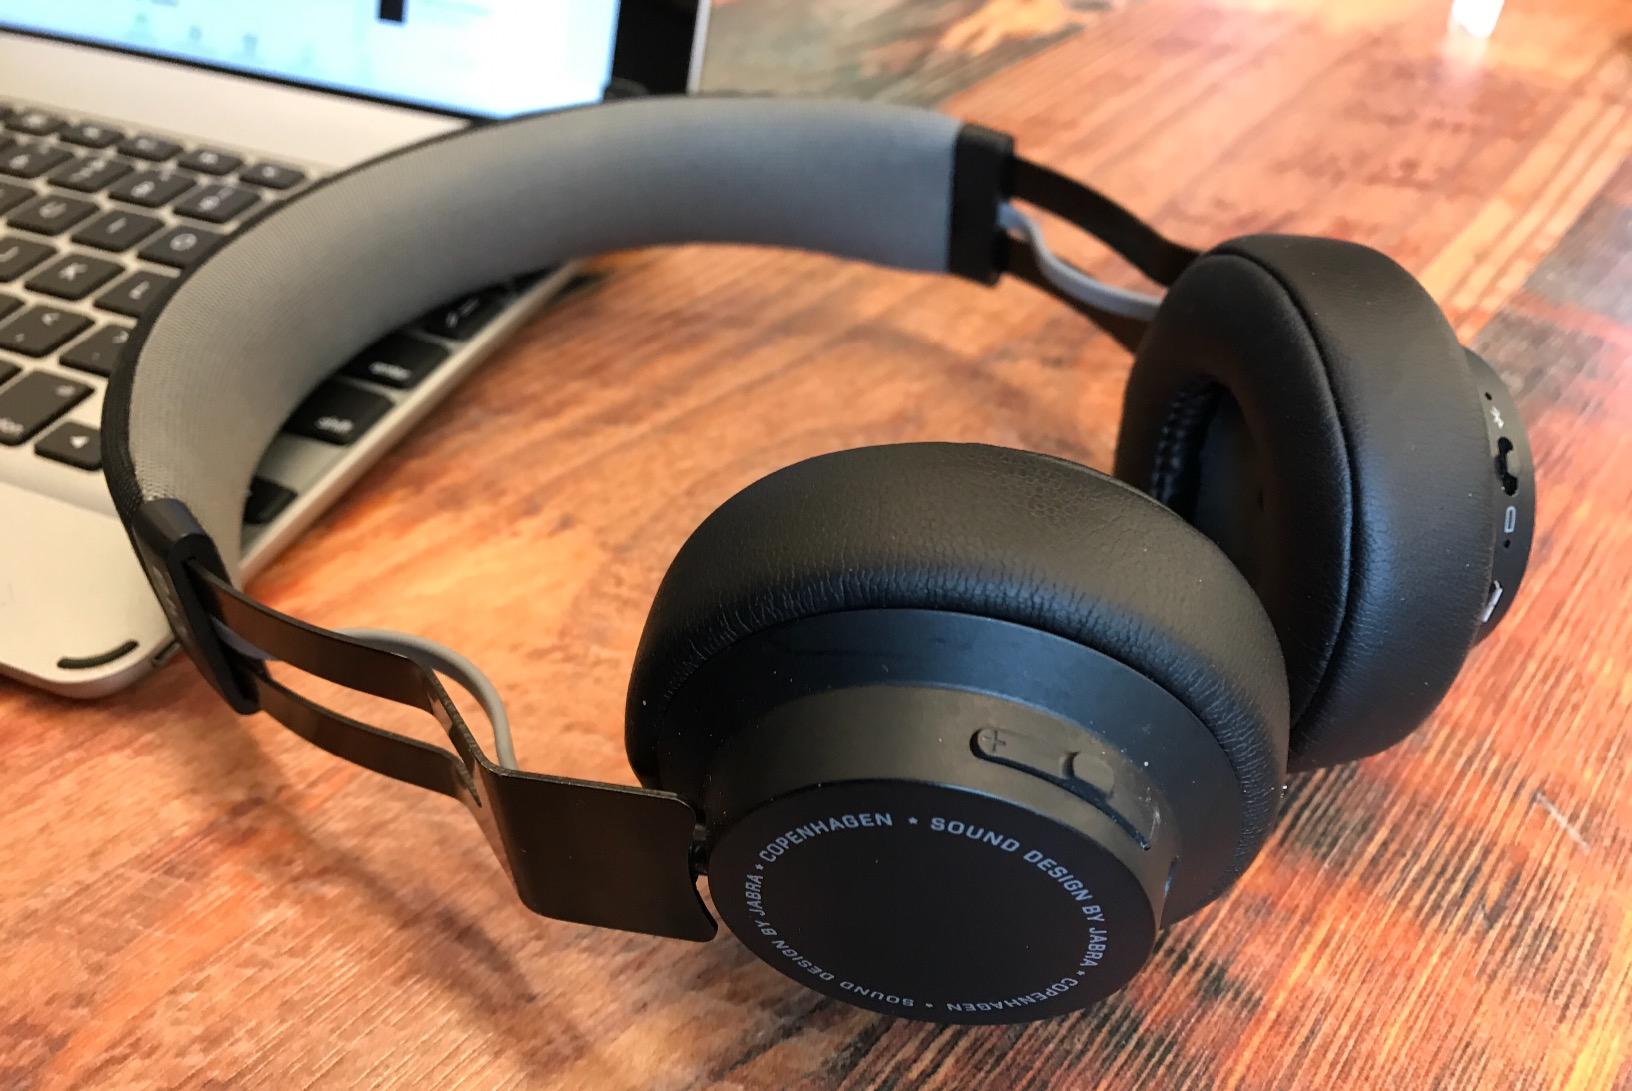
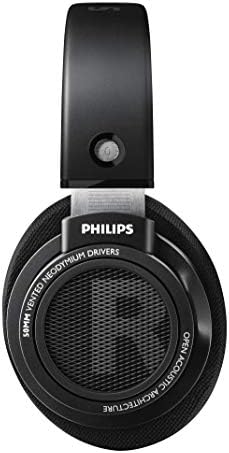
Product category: headphones
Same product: no